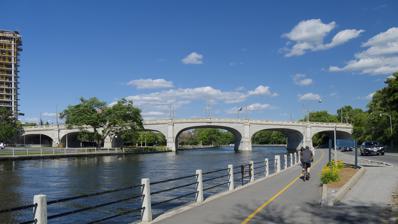
Building: Bank Street Bridge
Country: Canada
Year built: 1913
Bridge in Ottawa, Canada 45°23′46″N 75°41′05″W / 45.3962°N 75.6847°W / 45.3962; -75.6847 This article relies largely or entirely on a single source . Relevant discussion may be found on the talk page . Please help improve this article by introducing  citations to additional sources . Find sources: "Bank Street Bridge" – news · newspapers · books · scholar · JSTOR ( July 2024 ) Bank Street Bridge in 2014 The bridge in 1916. The bridge in 2005. The Bank Street Bridge , officially known as the Bank Street Canal Bridge , is a bridge in Ottawa , Ontario, Canada, that carries Bank Street over the Rideau Canal .  It links the Glebe to Old Ottawa South . It also passes over the Queen Elizabeth Driveway and Colonel By Drive . A wooden bridge was first constructed in this location in 1866. A few years later, a steel swing bridge was built to better allow boats to pass through. The current structure was built in 1912, and was designed to be high enough to not have to open. By the 1970s, the bridge was falling apart, and trucks were banned in 1981. After some debate about whether to replace or restore the heritage structure, the bridge was fully restored in 1993. Plaque at North/West end of Bridge Close-up of right side Close-up of left side References "Repairs on Bank Street bridge to begin." The Ottawa Citizen. Ottawa, Ont.: 7 August 1991. pg. C.4